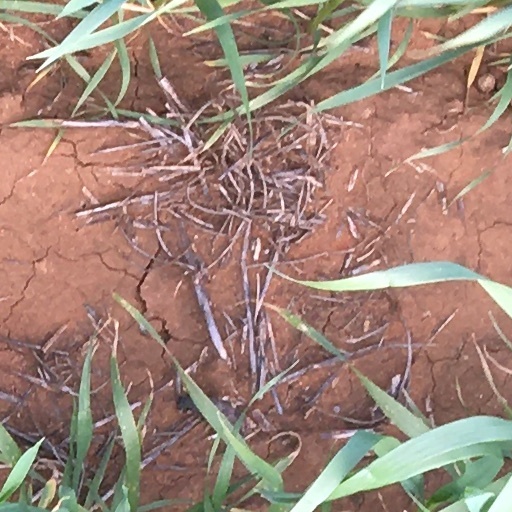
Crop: wheat